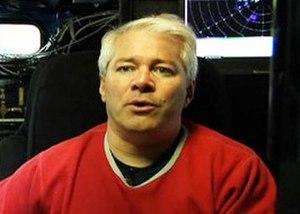
Joshua Michael Aaron Ryder Wurman est un météorologue américain et inventeur, connu pour ses recherches sur les tornades, les cyclones tropicaux et le radar météorologique. En plus de ses recherches, il est devenu une personnalité télévisuelle, ayant participé à de nombreuses émissions comme spécialiste des orages, et un vulgarisateur scientifique.